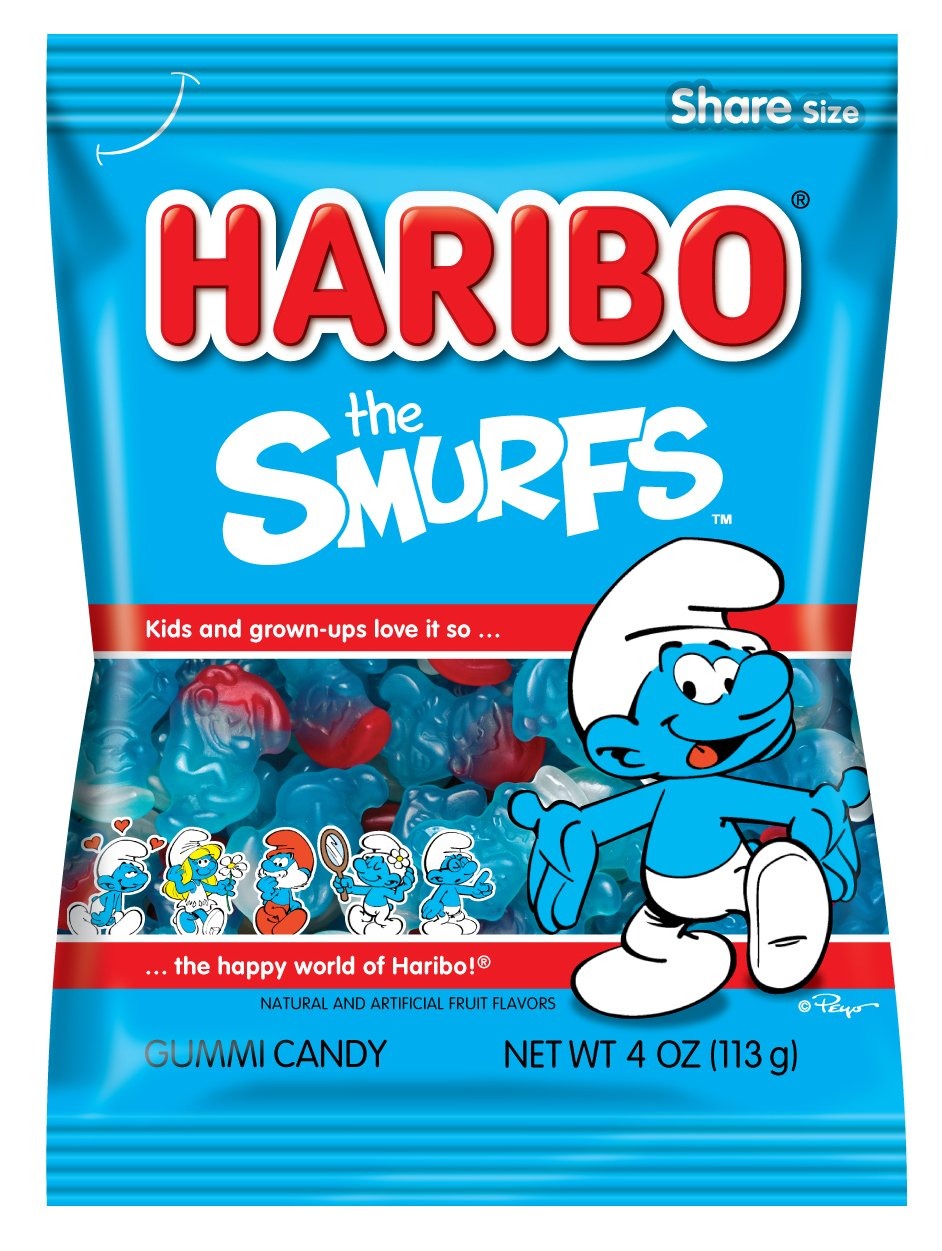
Item Name: HARIBO Gummi Candy, Smurfs, 4 oz. Bag (Pack of 12)
Bullet Point 1: Kids and grown-ups love it so, the happy world of HARIBO!
Bullet Point 2: HARIBO Smurfs Gummi Candy, 4 Ounce (Pack of 12)
Value: 48.0
Unit: Ounce

Price: 24.345